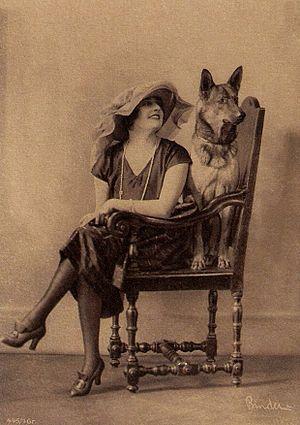
Fern Andra était une actrice, réalisatrice, scénariste et productrice américaine. Avec Henny Porten et Asta Nielsen, elle fut l'une des actrices les plus populaires des films muets allemands des années 1910.